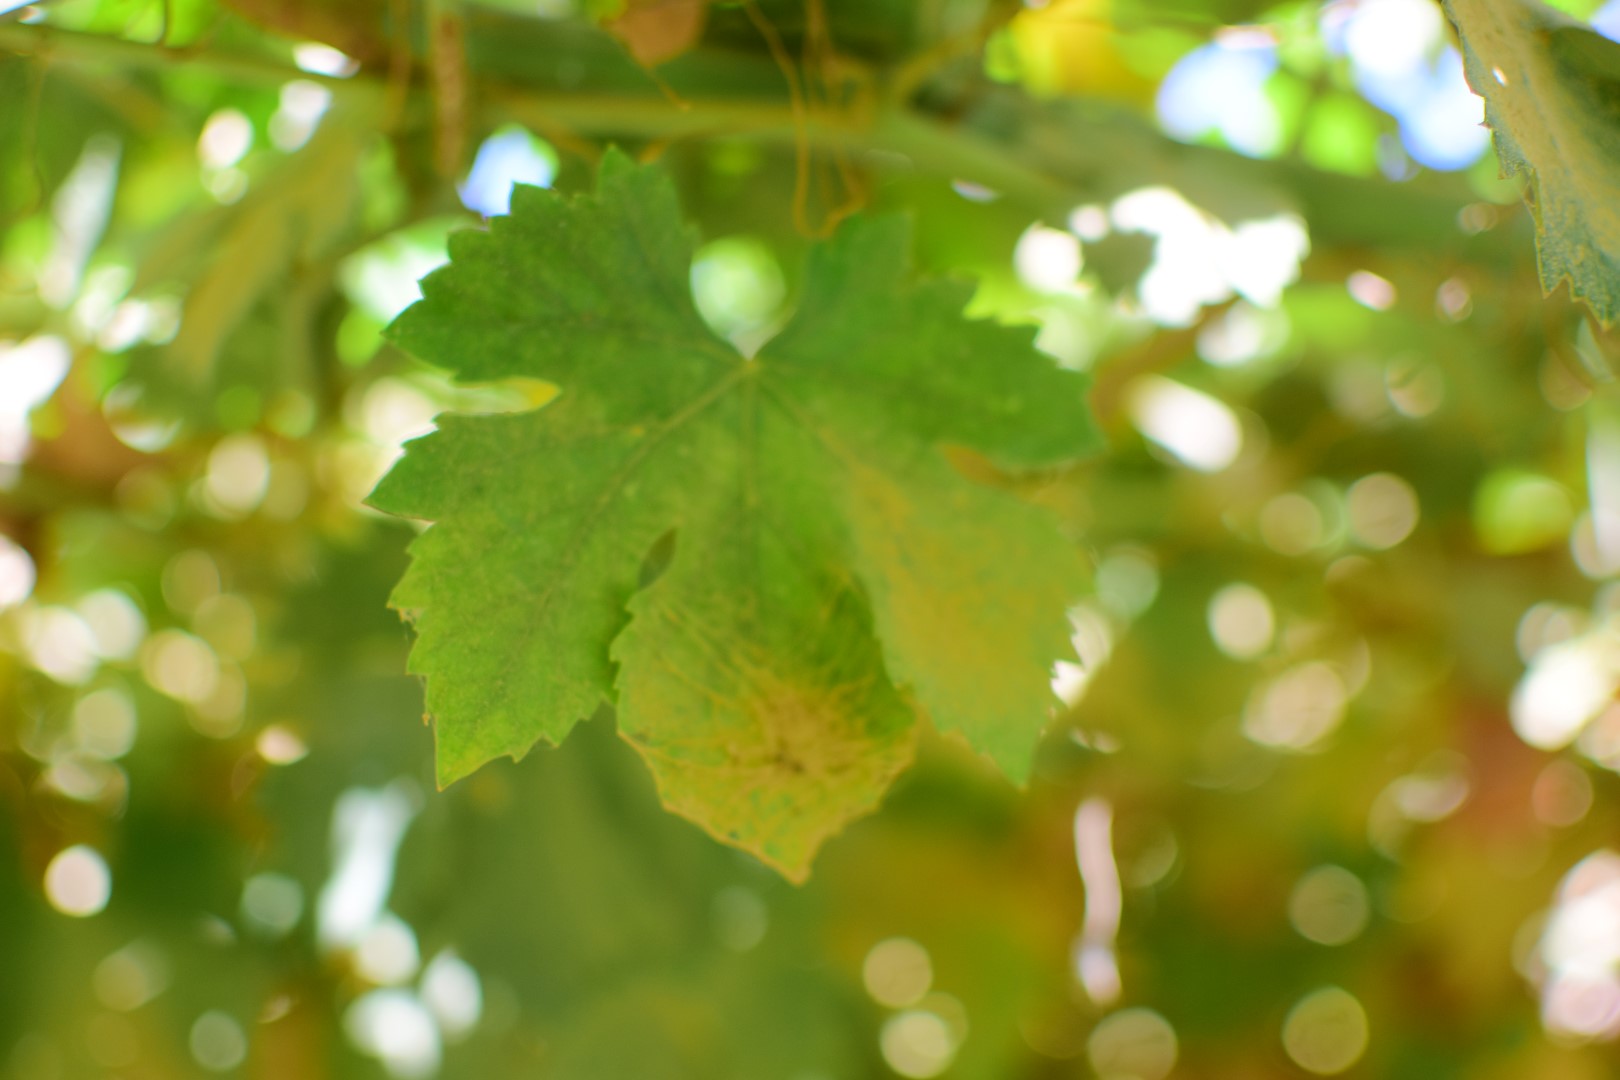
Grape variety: Halawani